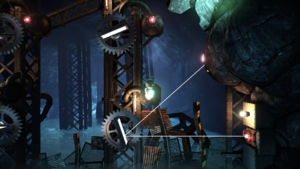
Unmechanical est un jeu vidéo de réflexion développé par Talawa Games et édité par Teotl Studios, sorti en 2012 sur Windows, Mac, Linux, PlayStation 3, PlayStation 4, Xbox One et iOS.